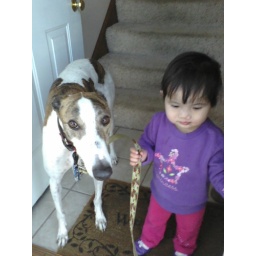
These two were waiting by the door while I was outside warming up the car to go to work.